Julie Andrews

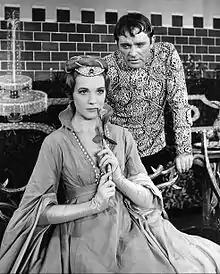
Andrews as Queen Guinevere with Richard Burton as King Arthur in the musical "Camelot"

Near the end of her one-year run with "The Boy Friend", Andrews was approached to audition to Alan Jay Lerner and Frederick Loewe for the role of Eliza Doolittle in "My Fair Lady". She was offered the part during her third reading. She later wrote that she felt she could "be Eliza, could find and understand her" if only someone were to "gently unravel the knotted ... string inside my stomach".